Indus Valley Civilisation

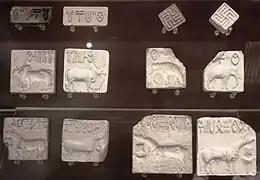
Stamp seals and (right) impressions, some of them with Indus script; probably made of steatite; British Museum (London)

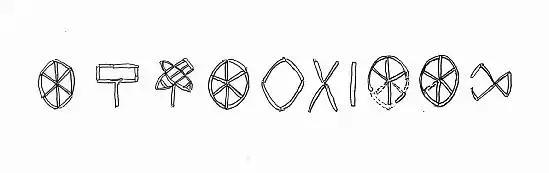
Ten Indus characters from the northern gate of Dholavira, dubbed the Dholavira signboard

The Early Harappan Ravi Phase, named after the nearby Ravi River, lasted from BCE until 2800 BCE. It started when farmers from the mountains gradually moved between their mountain homes and the lowland river valleys, and is related to the Hakra Phase, identified in the Ghaggar-Hakra River Valley to the west, and predates the Kot Diji Phase (2800–2600 BCE, Harappan 2), named after a site in northern Sindh, Pakistan, near Mohenjo-daro. The earliest examples of the Indus script date to the 3rd millennium BCE.